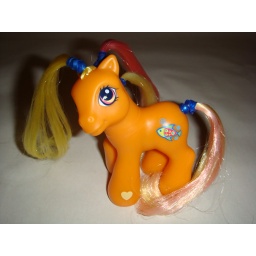
This gal came in a mommy baby set with beach accessories shortly after butterfly island was created.